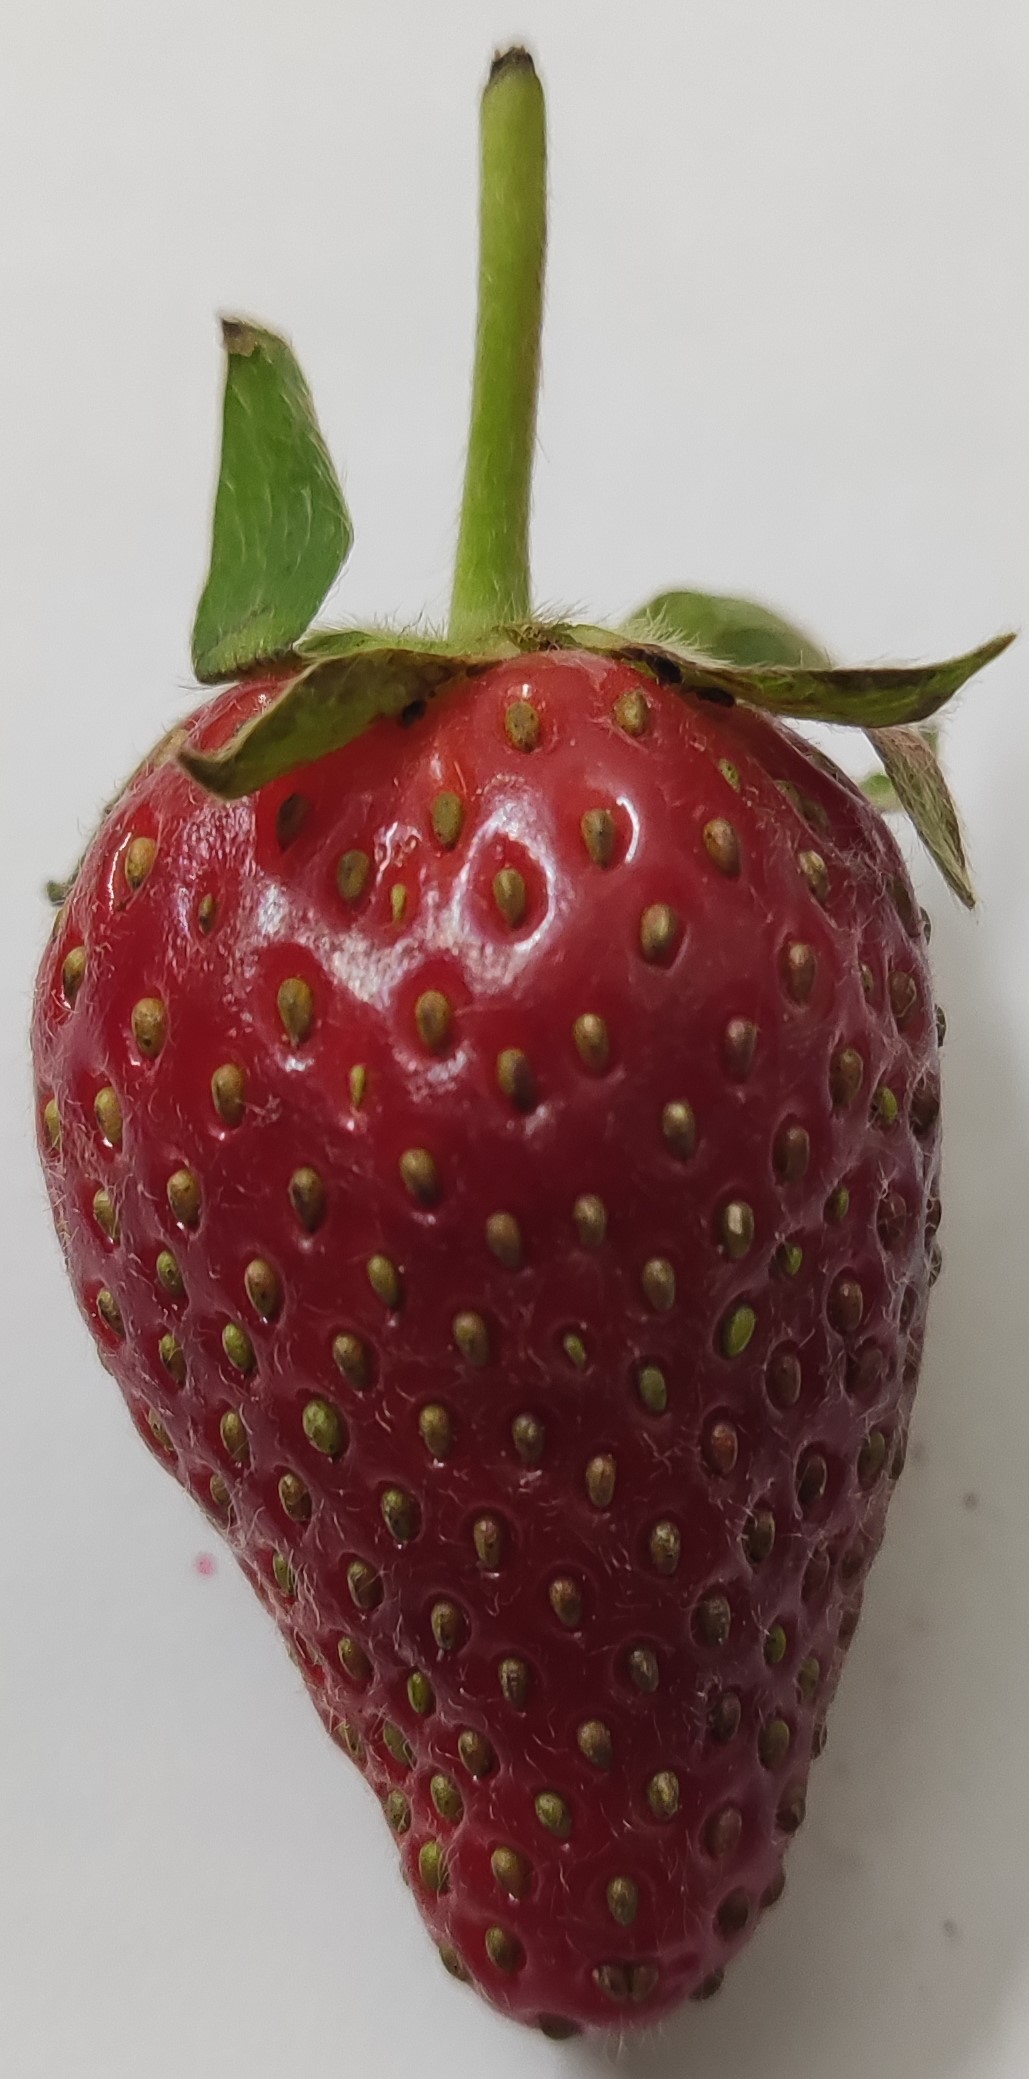
Fruit: strawberry
Condition: fresh